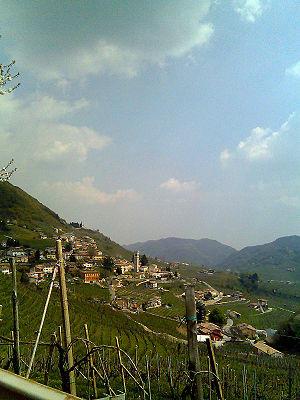
Le prosecco est un vin blanc effervescent italien principalement issu de la transformation du cépage glera, produit dans cinq provinces de Vénétie et quatre provinces de Frioul-Vénétie Julienne.
La 43ᵉ session du Comité du patrimoine mondial s'est déroulée du 30 juin 2019 au 10 juillet 2019 à Bakou en Azerbaïdjan.
Cet article recense les sites inscrits au patrimoine mondial en Italie.
Valdobbiadene est une commune italienne d'environ 10 800 habitants située dans la province de Trévise dans la région Vénétie, dans le nord-est de l'Italie.